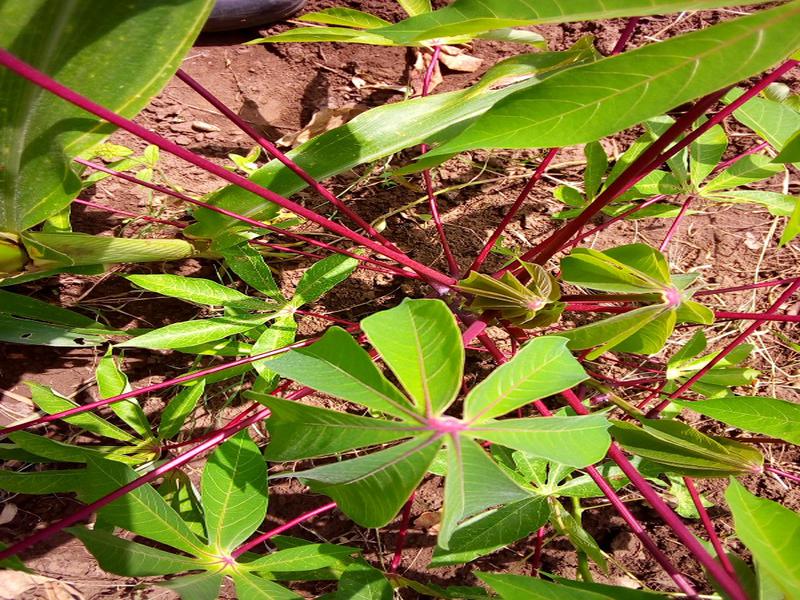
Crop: cassava
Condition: healthy